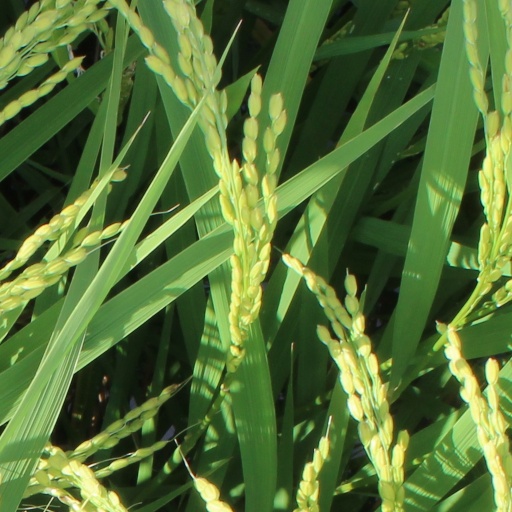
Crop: rice